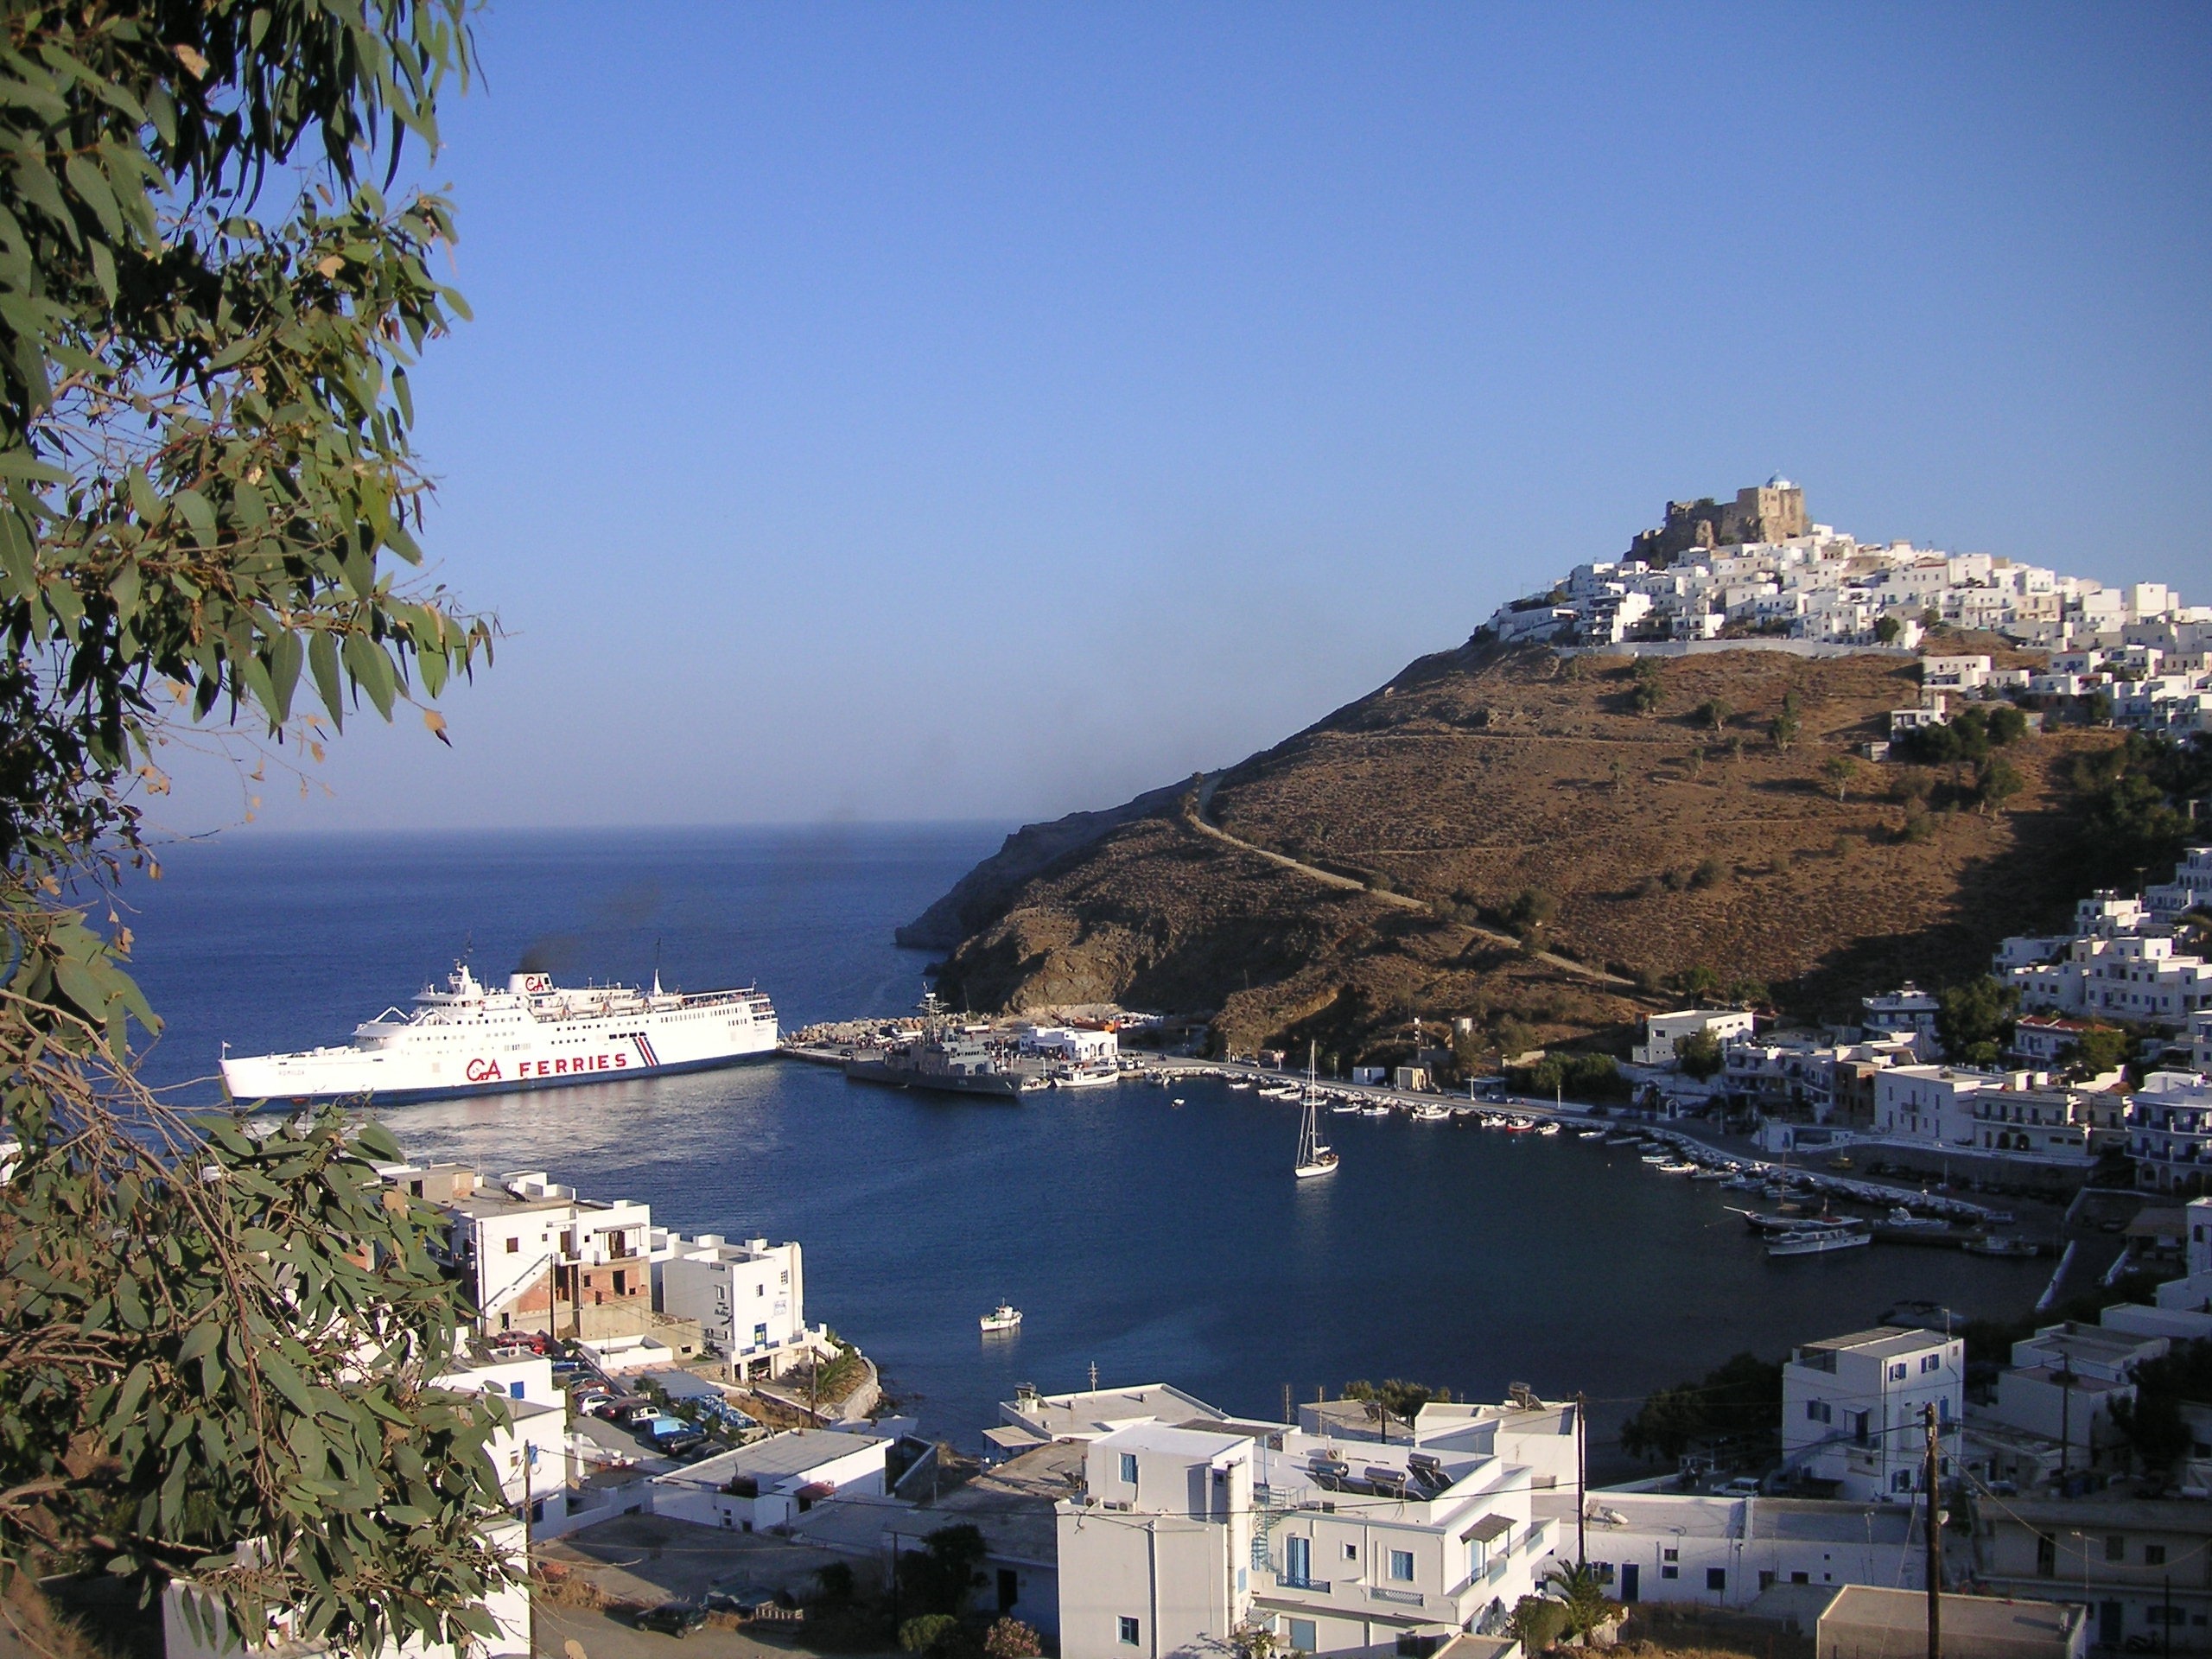
sea, coast, water, ocean, mountain, dock, architecture, sky, lake, town, summer, vacation, spring, bay, marina, port, tourism, body of water, trees, clouds, buildings, boats, ships, greece, cape